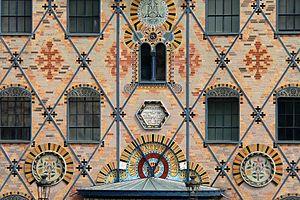
Le moulin Saulnier est un moulin situé à Noisiel, dans le département de Seine-et-Marne, en France. Utilisant l'énergie hydraulique de la Marne, il était la pièce maitresse de l'ancienne usine Menier et permettait de broyer les fèves de cacao pour produire du chocolat.